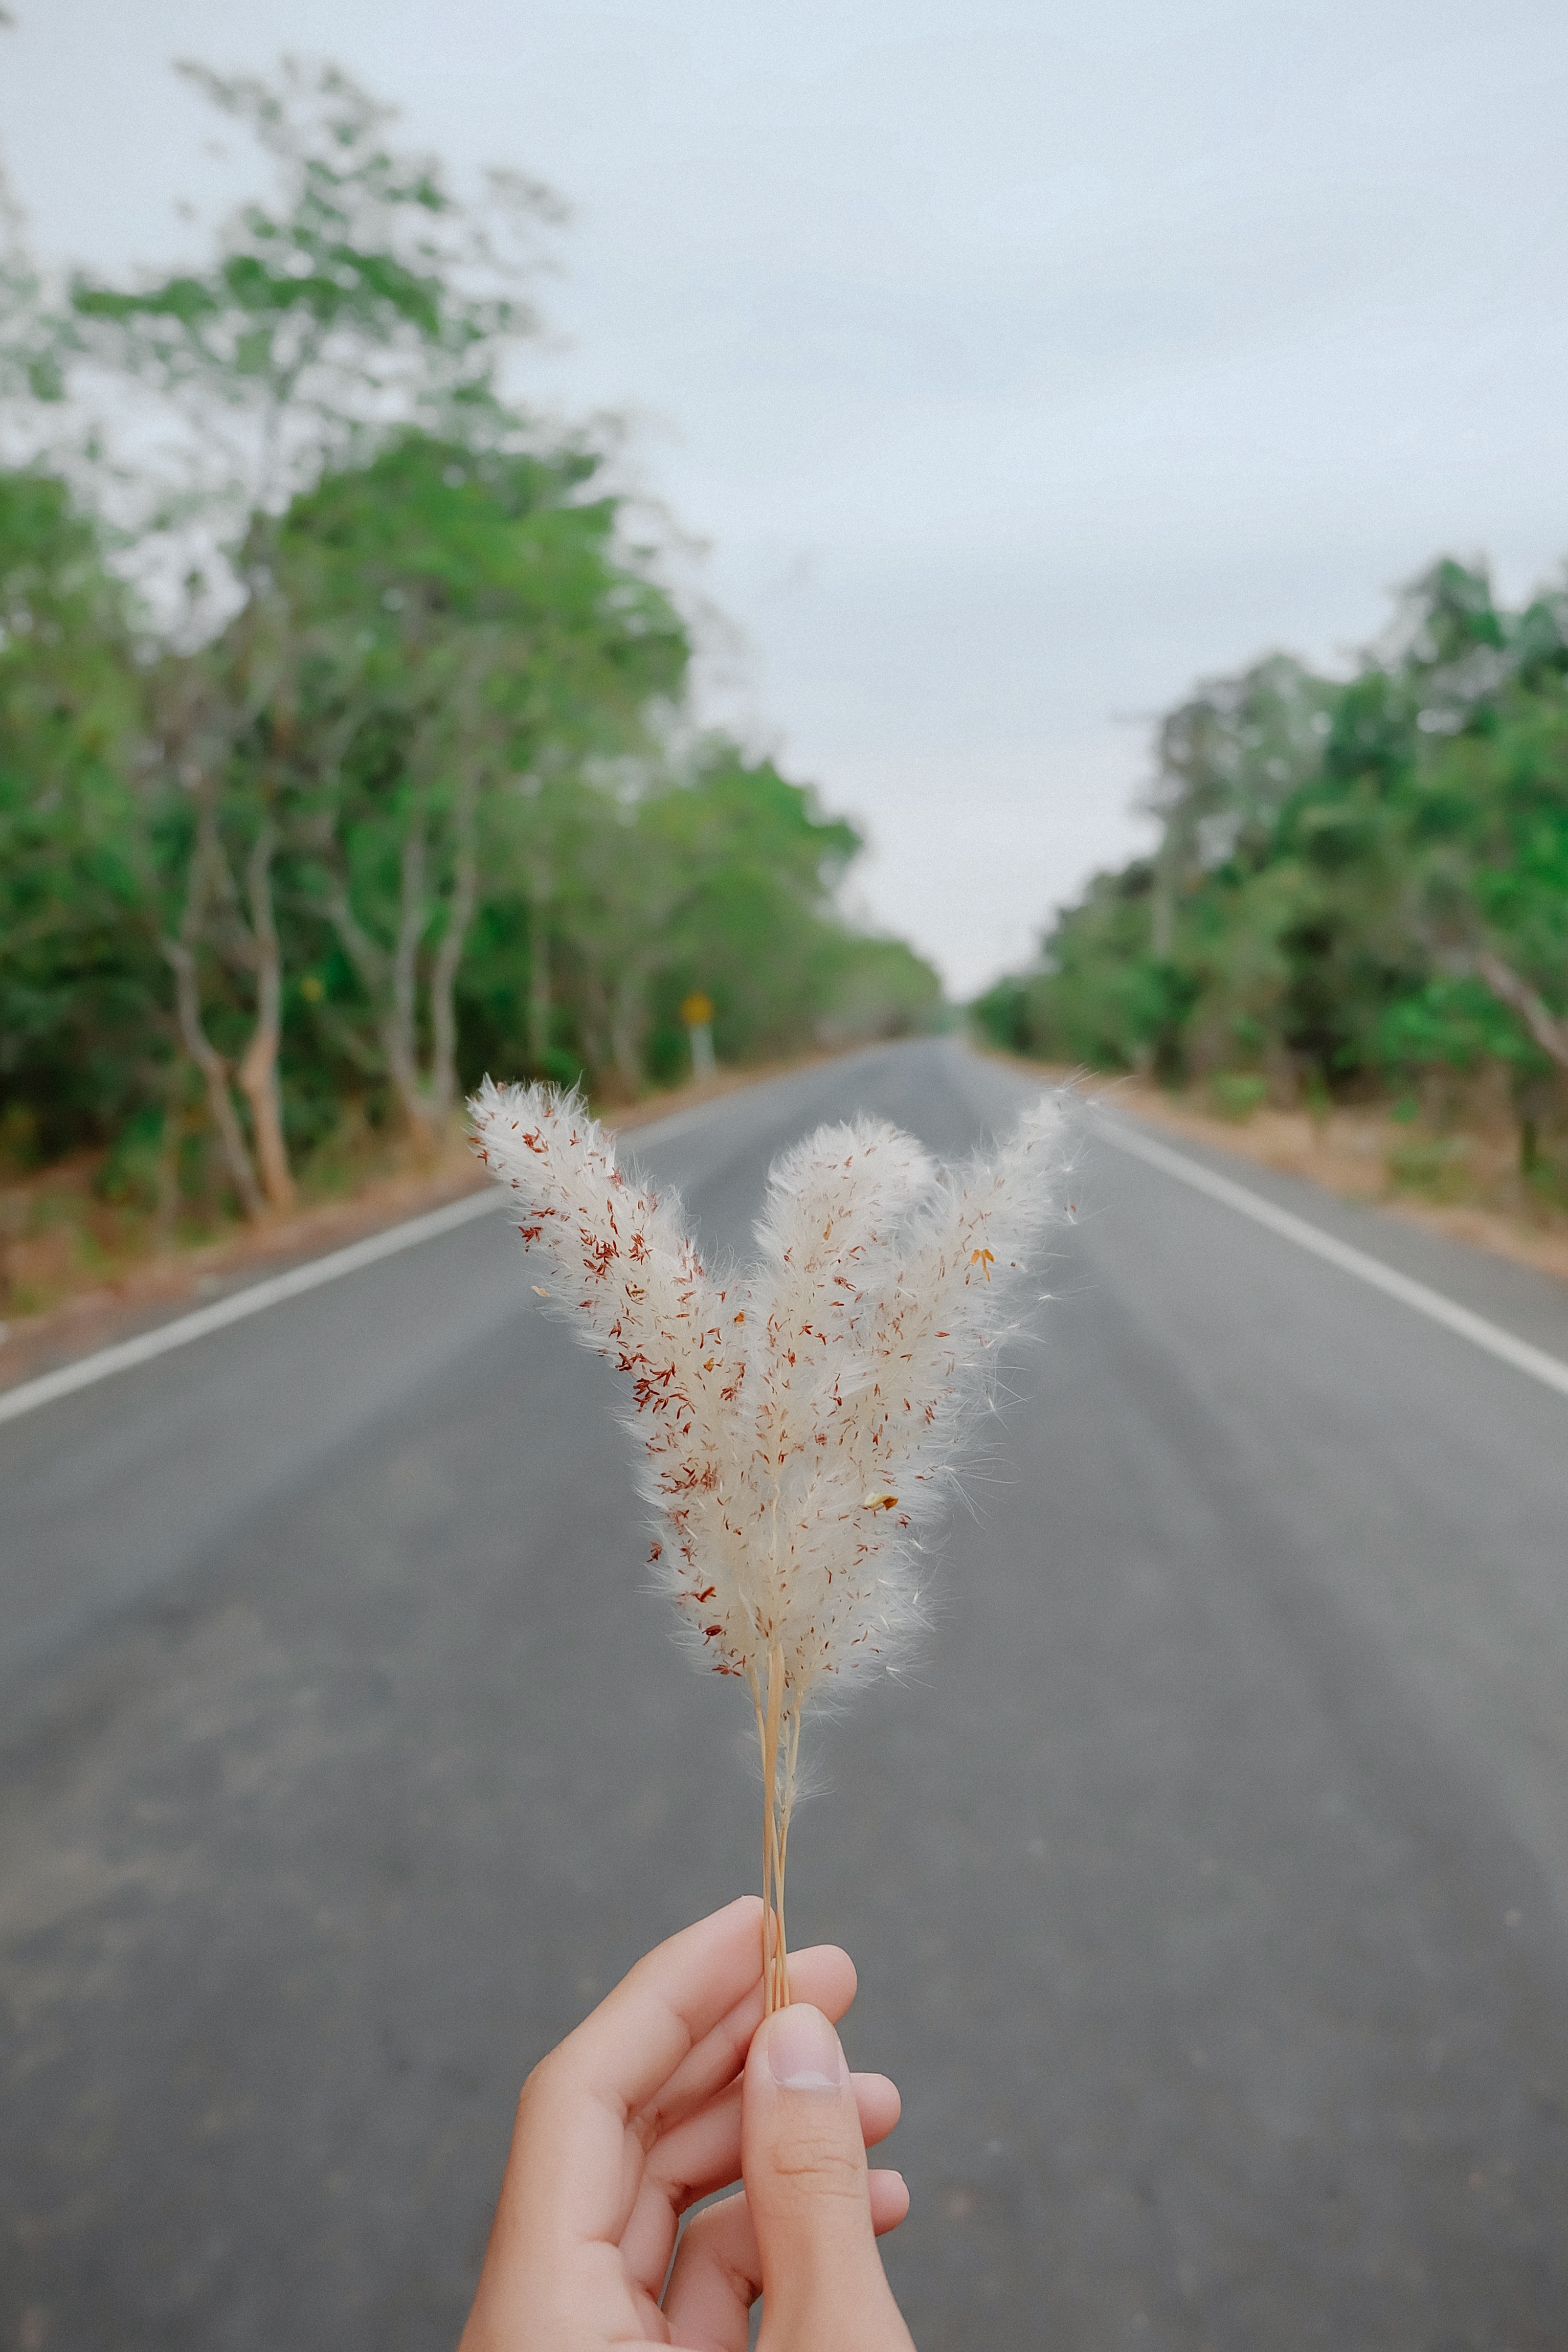
tree, water, grass, leaf, grass family